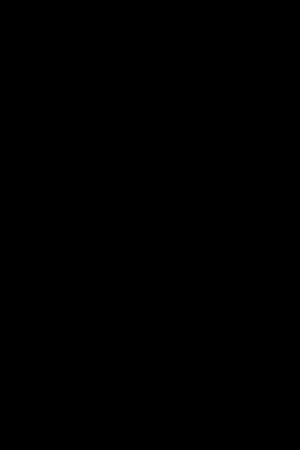
Le triac est un composant électronique équivalent à la mise en parallèle de deux thyristors montés tête-bêche.